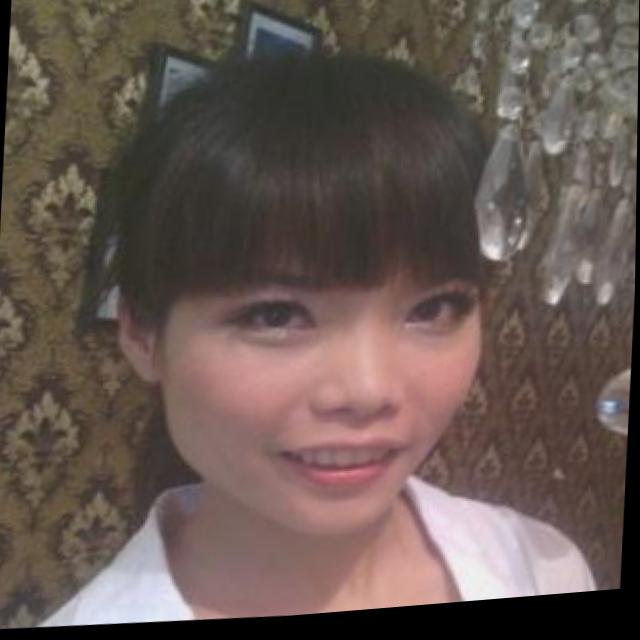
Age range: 21-44